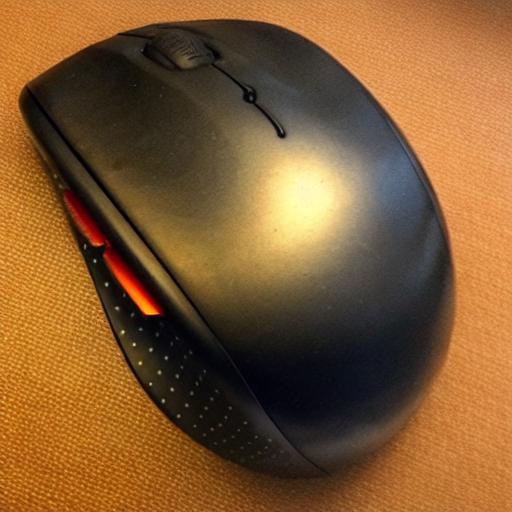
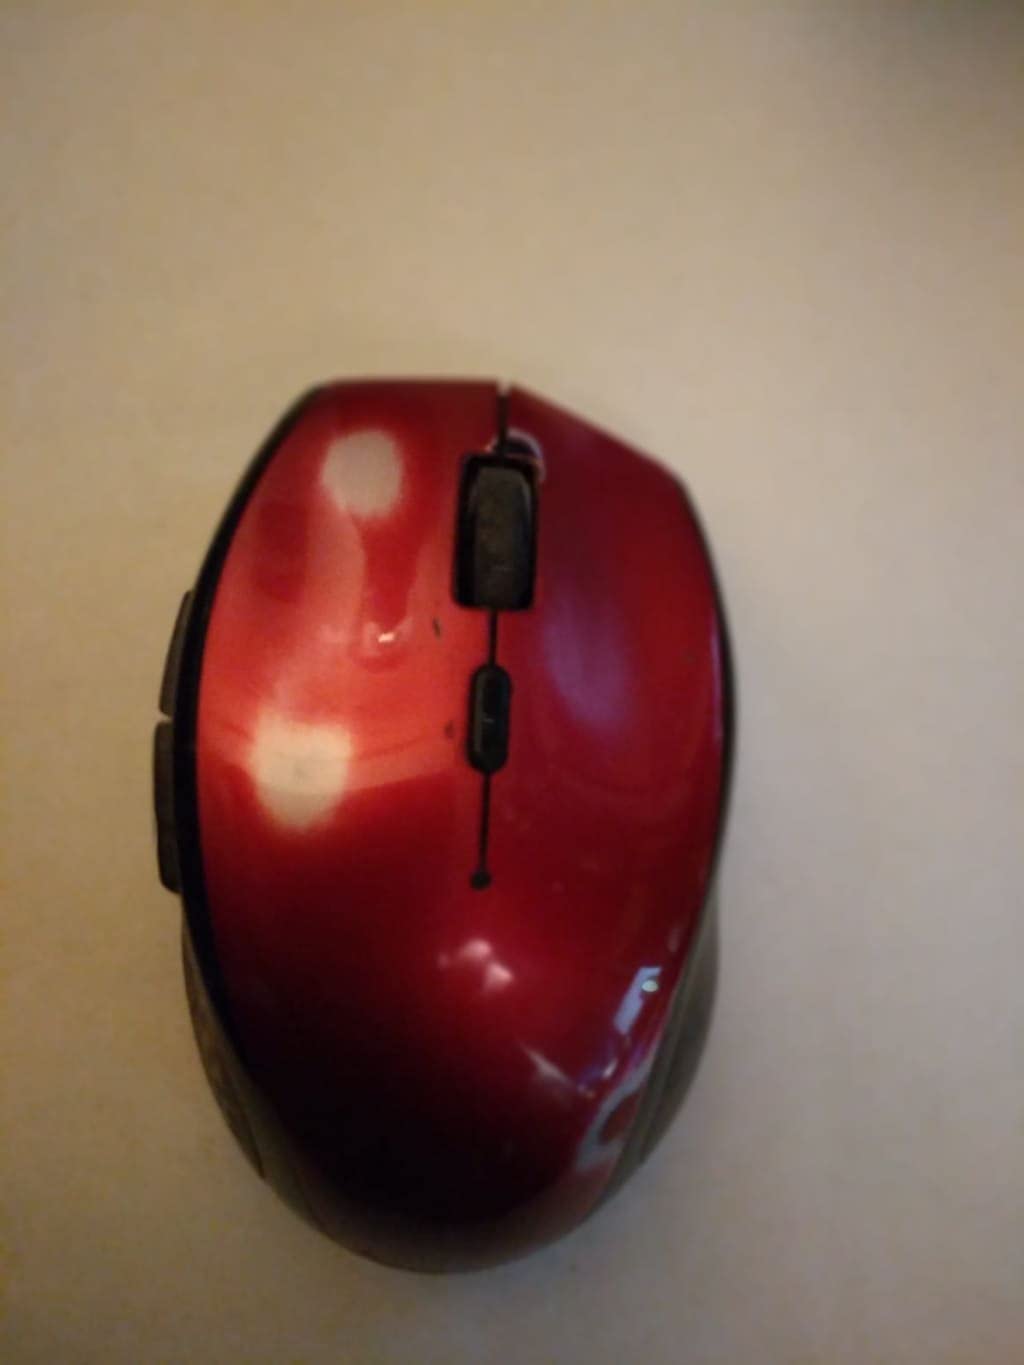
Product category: mouse
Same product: no